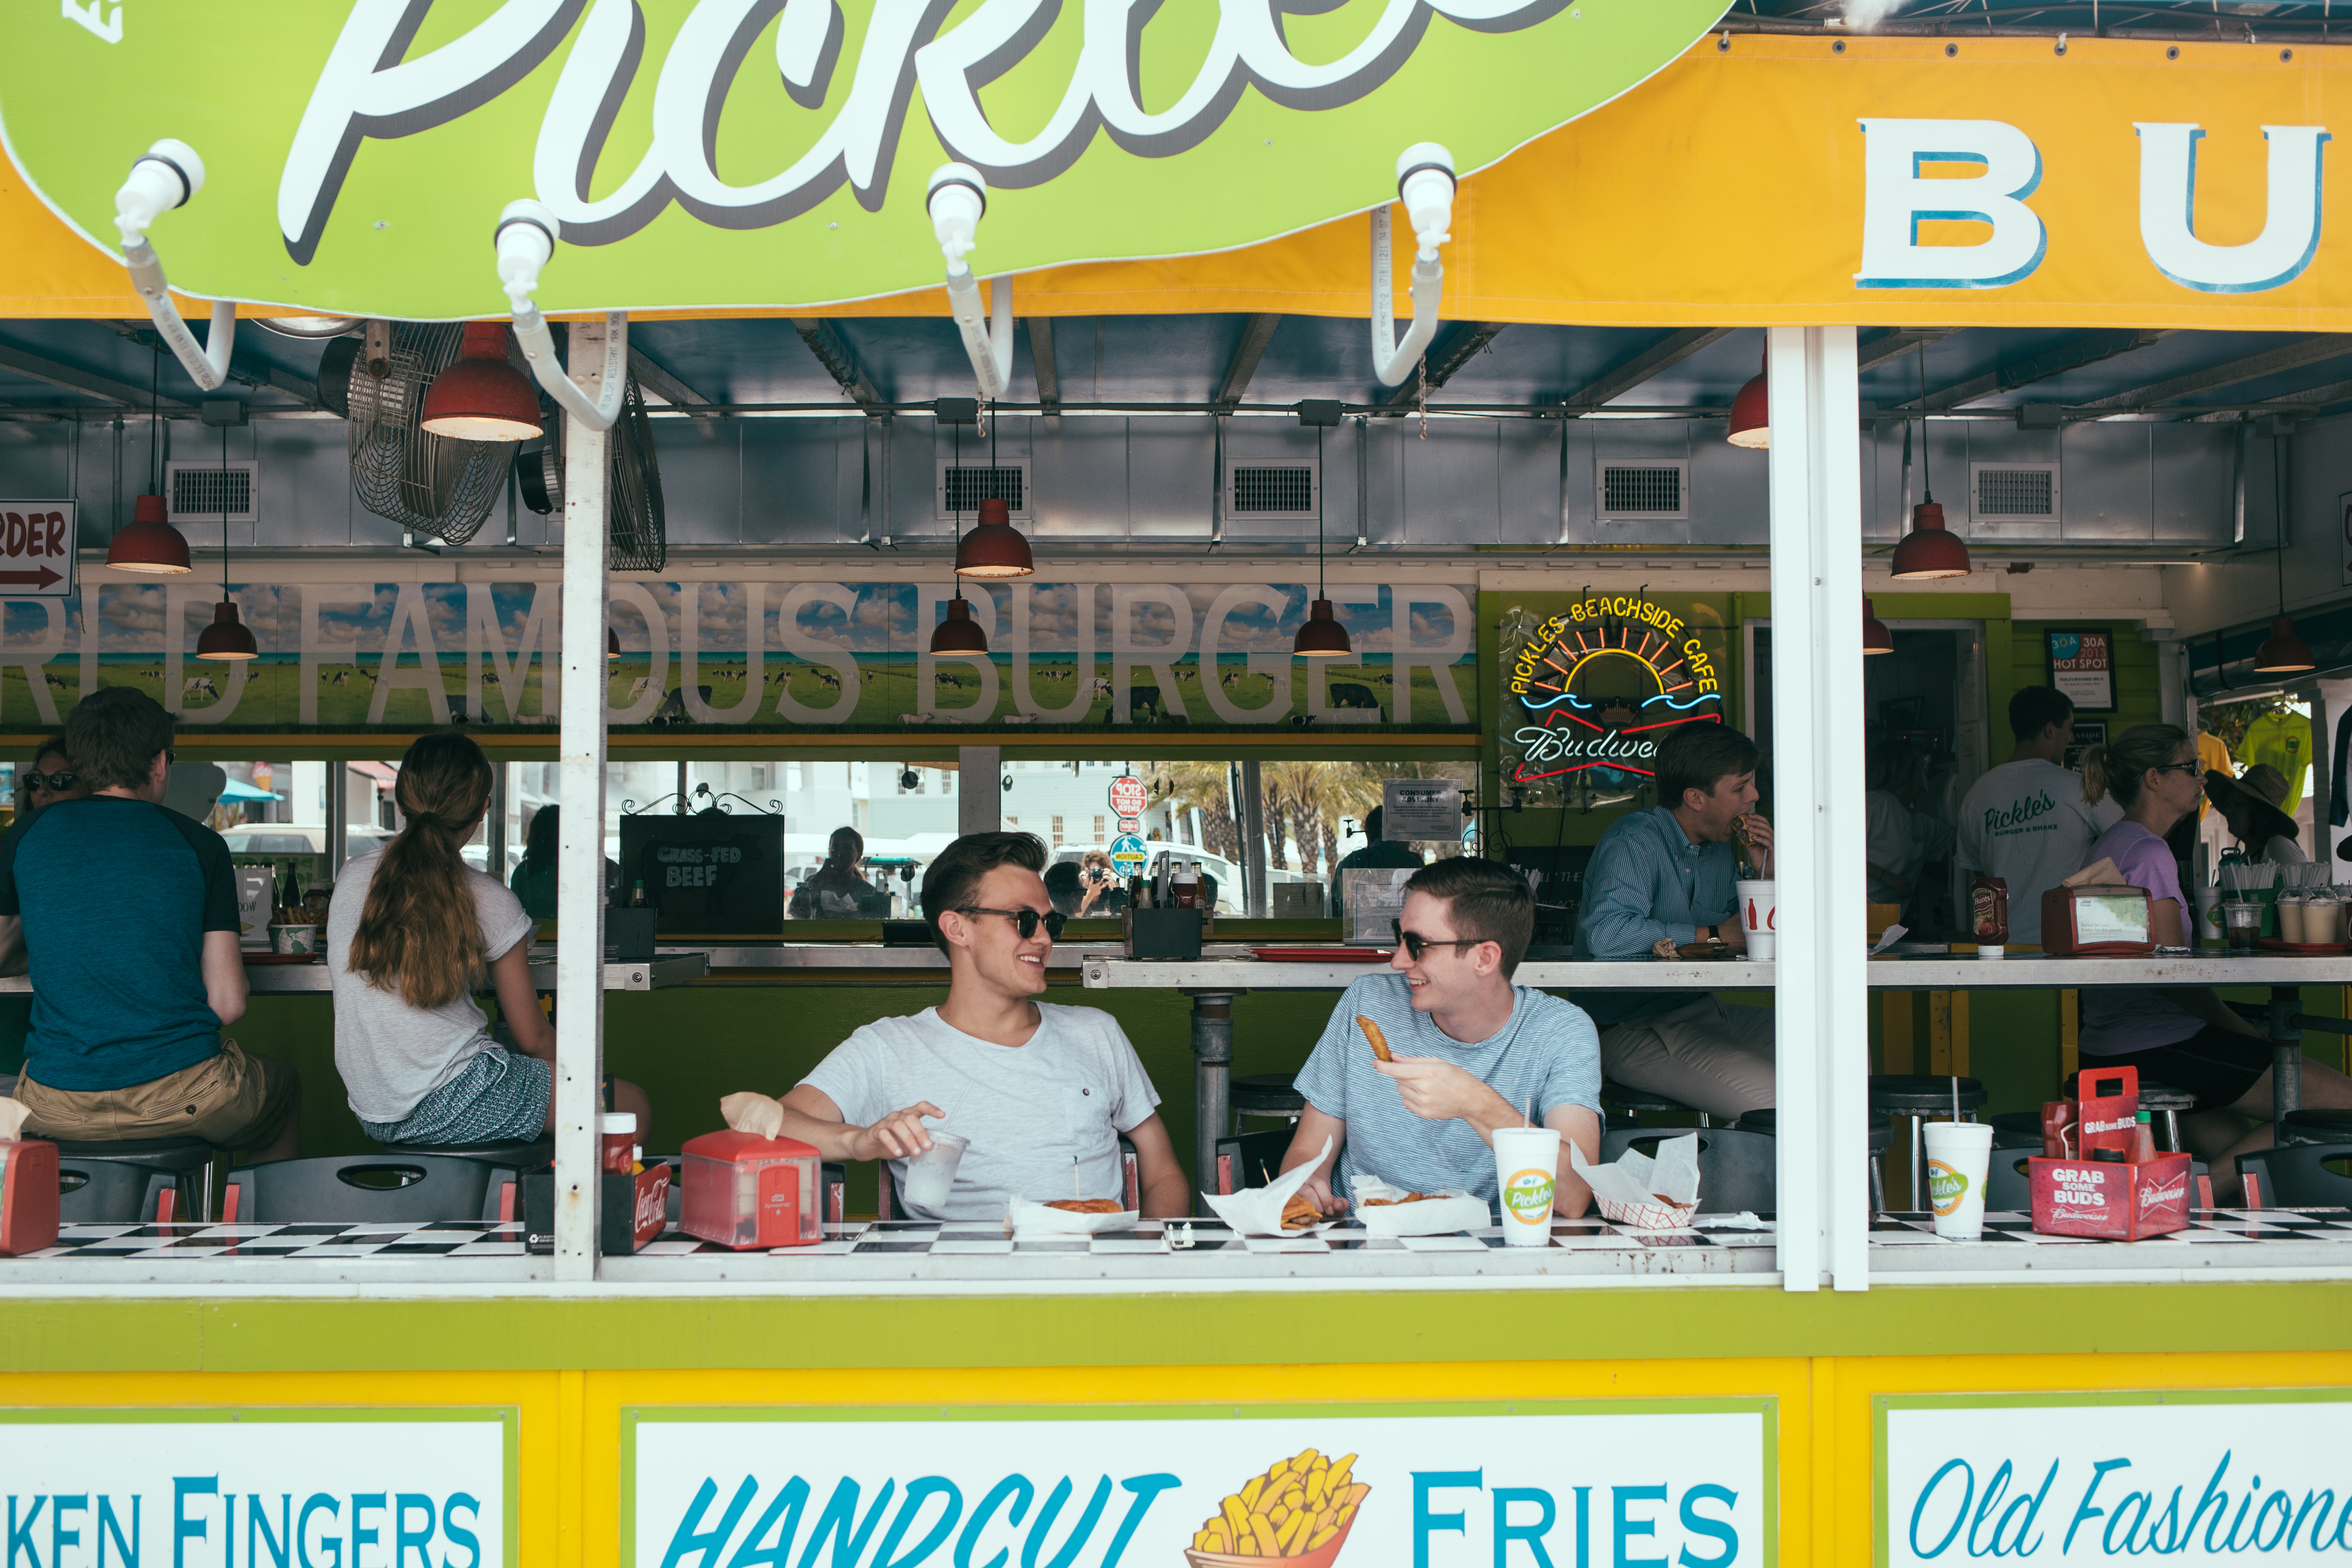
people, restaurant, city, food, eating, friends, supermarket, customers